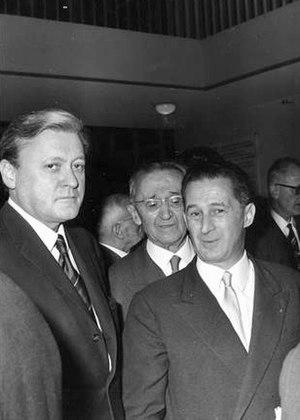
Michel Bommelaer aux côtés du Doyen Zamansky
Michel Bommelaer est un médecin et résistant français, né le 21 octobre 1918 et mort le 27 février 1985 à Paris.
Marc Zamansky, né le 14 février 1916 à Genève et mort le 6 novembre 1996 à Paris, est un mathématicien français, doyen honoraire de la Faculté des sciences de Paris.